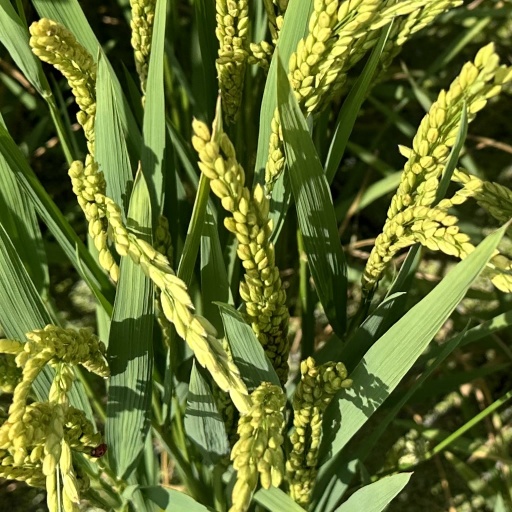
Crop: rice